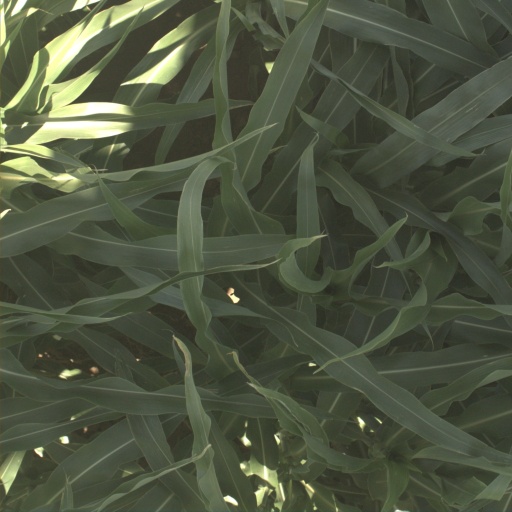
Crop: sorghum